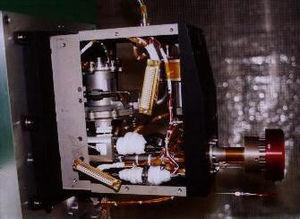
Huygens est une petite sonde spatiale de 350 kilogrammes développée par l'Agence spatiale européenne dans le cadre de la mission Cassini-Huygens, pour recueillir in situ des données sur l'atmosphère et la surface de Titan, un des satellites de Saturne. Cette lune est le seul corps céleste du système solaire à disposer d'une atmosphère dont les processus sont proches de ceux de la Terre. Transportée jusqu'aux abords de Saturne par l'orbiteur Cassini de la NASA, lancée en 1997, Huygens a été larguée après un transit de près de sept ans près de son objectif en décembre 2004. Huygens a atteint Titan le 14 janvier 2005. Après avoir pénétré à environ 20 000 km/h dans l'atmosphère dense du satellite, protégée par un bouclier thermique, elle a déployé successivement, à compter de l'altitude de 180 kilomètres, plusieurs parachutes avant d'effectuer un atterrissage en douceur sur le sol.